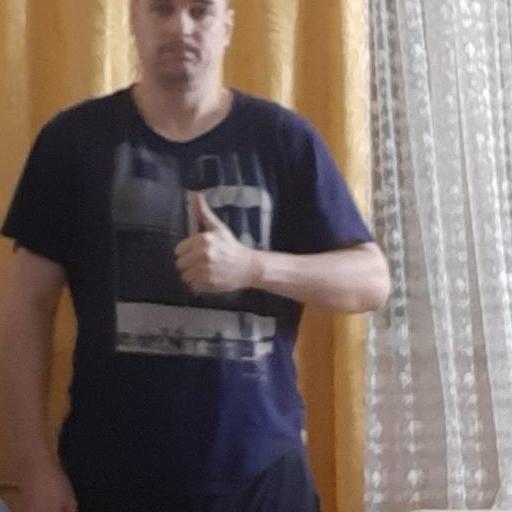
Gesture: like